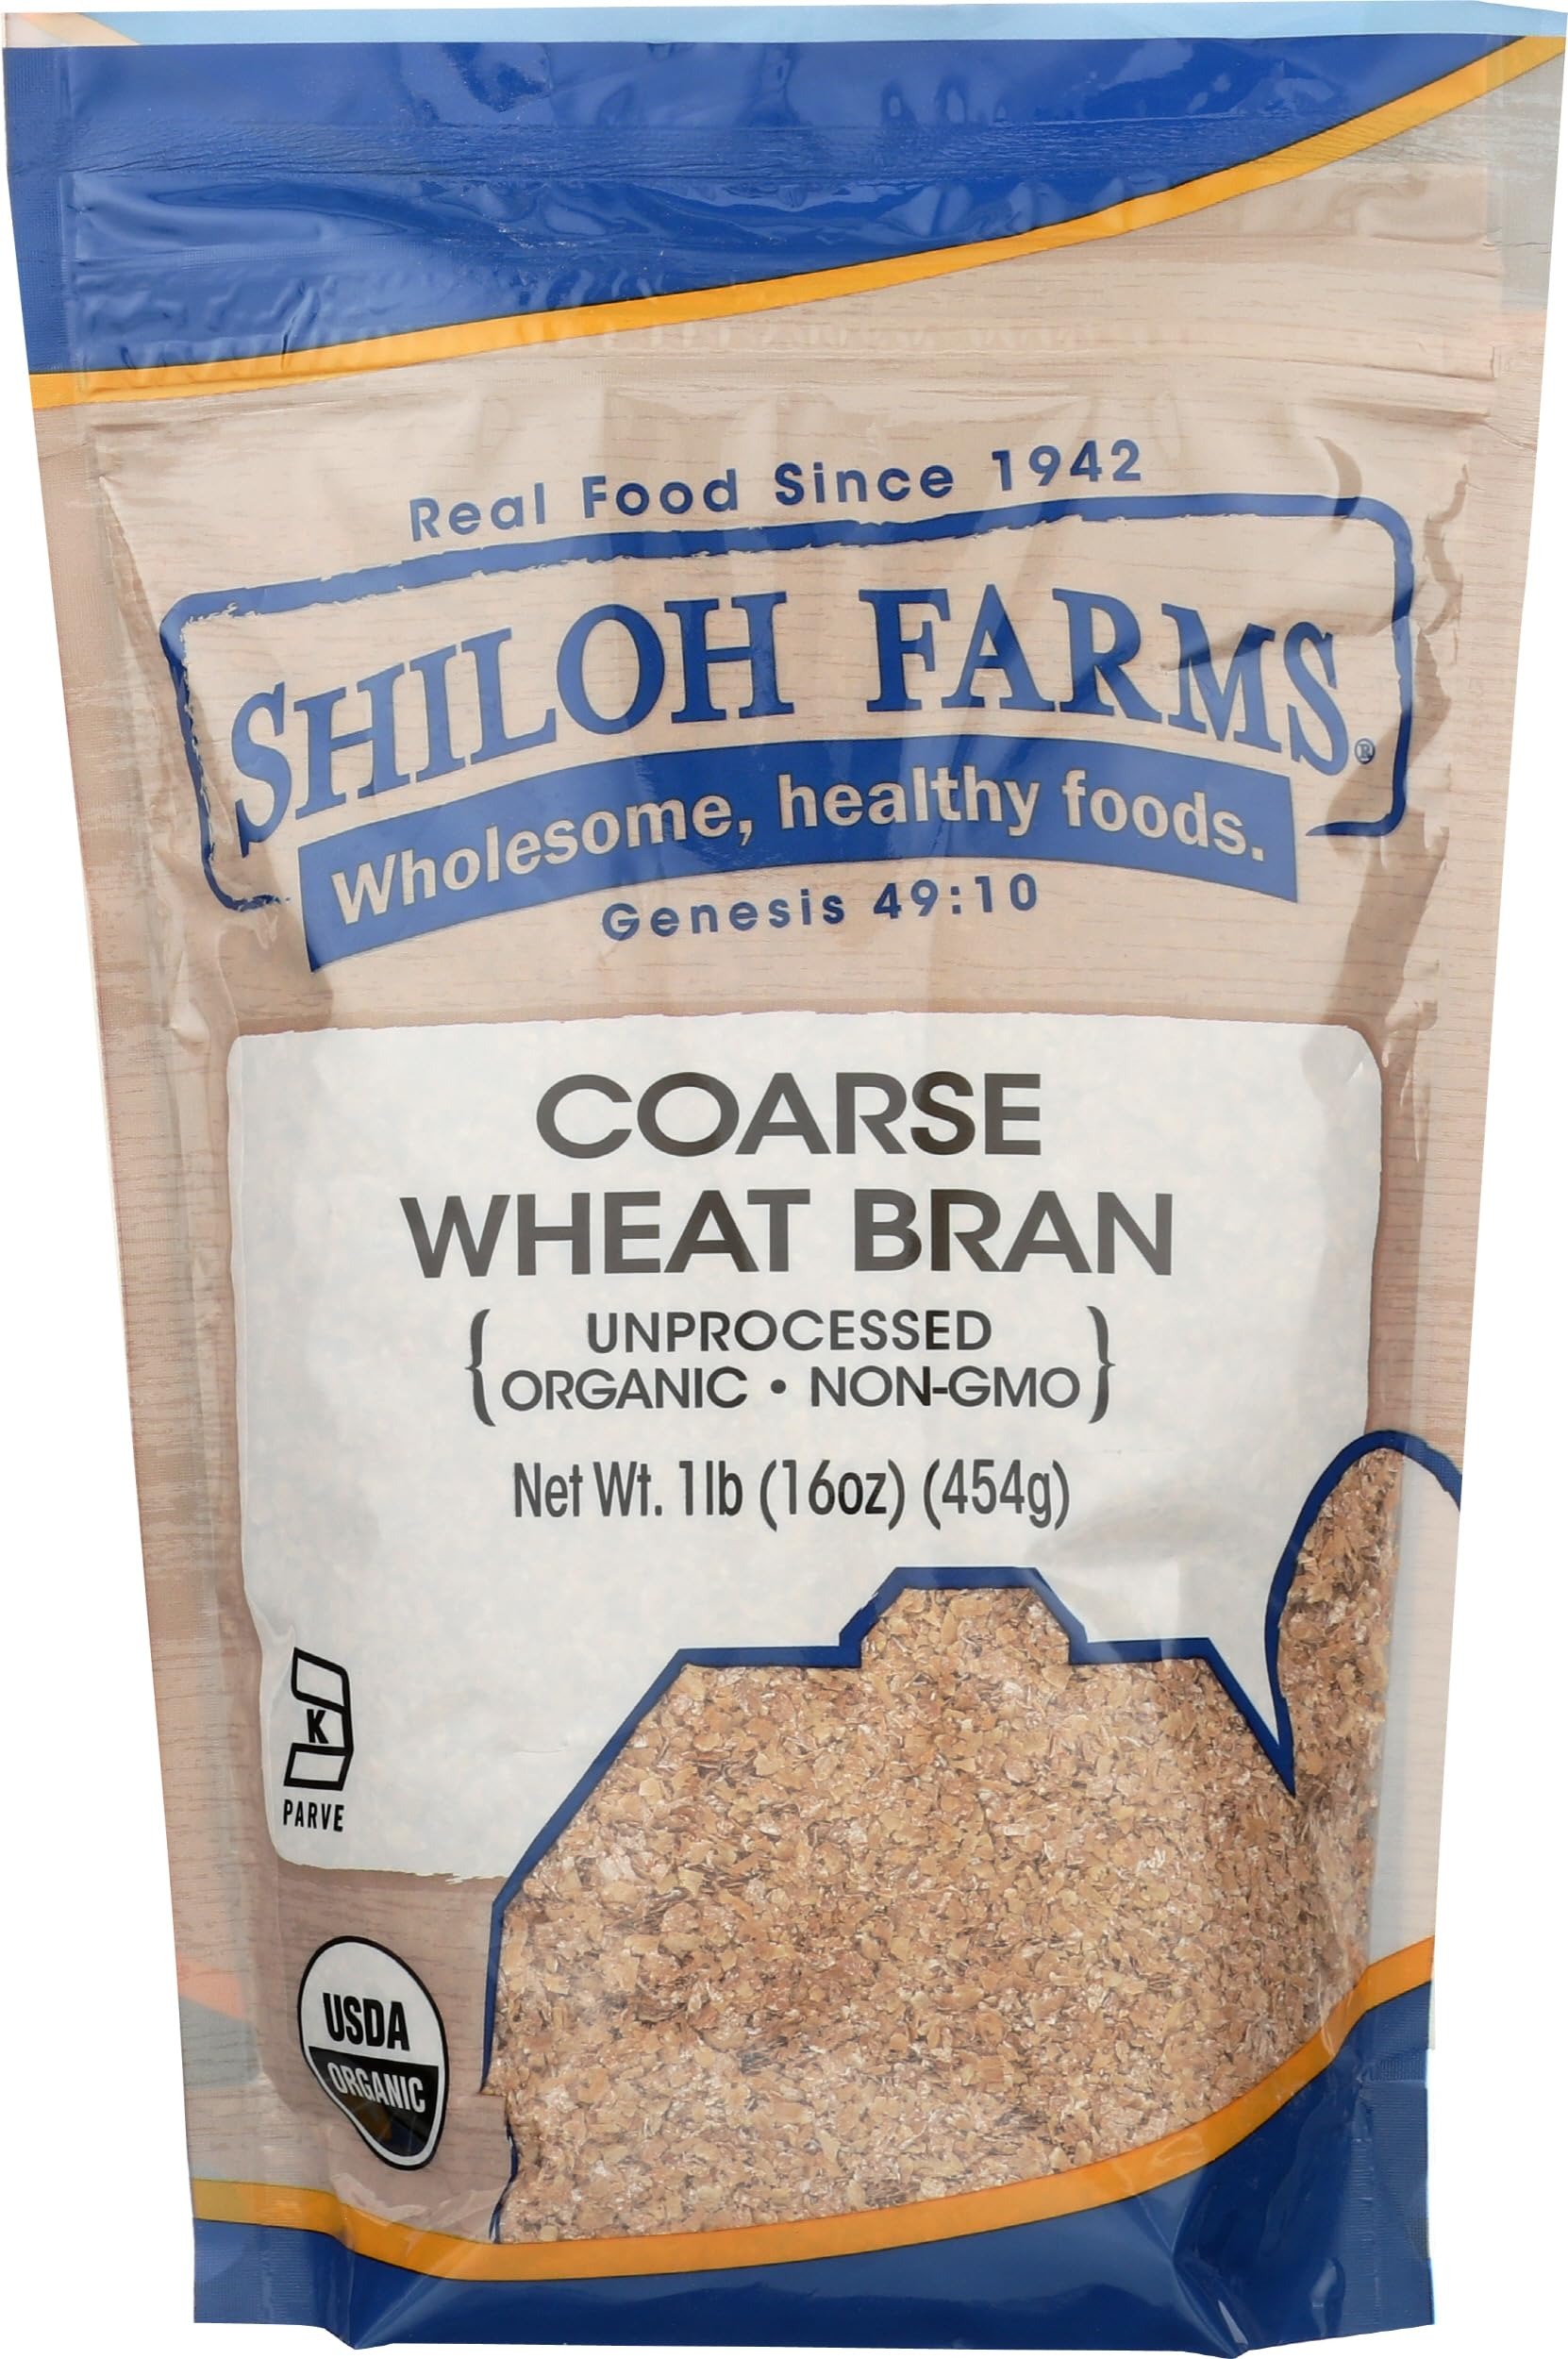
Item Name: SHILOH FARMS Organic Bran Coarse, 16 OZ
Bullet Point 1: Since 1942, Shiloh Farms Has Offered Great Tasting Organic And Natural Foods For People Who Enjoy The Simple Pleasure And Wholesome Nourishment Nature Provides
Bullet Point 2: Shiloh Farms
Product Description: Since 1942, Shiloh Farms Has Offered Great Tasting Organic And Natural Foods For People Who Enjoy The Simple Pleasure And Wholesome Nourishment Nature Provides.
Value: 16.0
Unit: Ounce

Price: 7.375